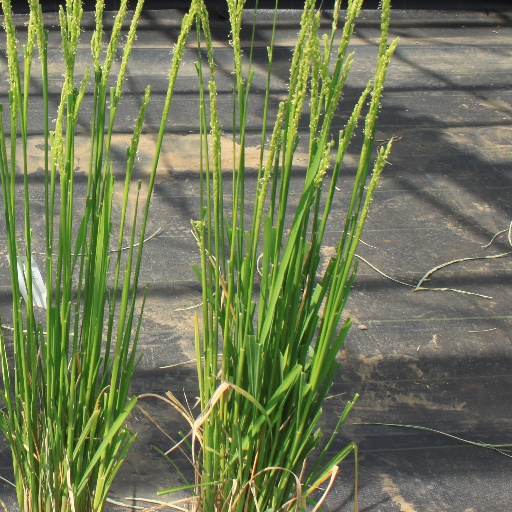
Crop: rice